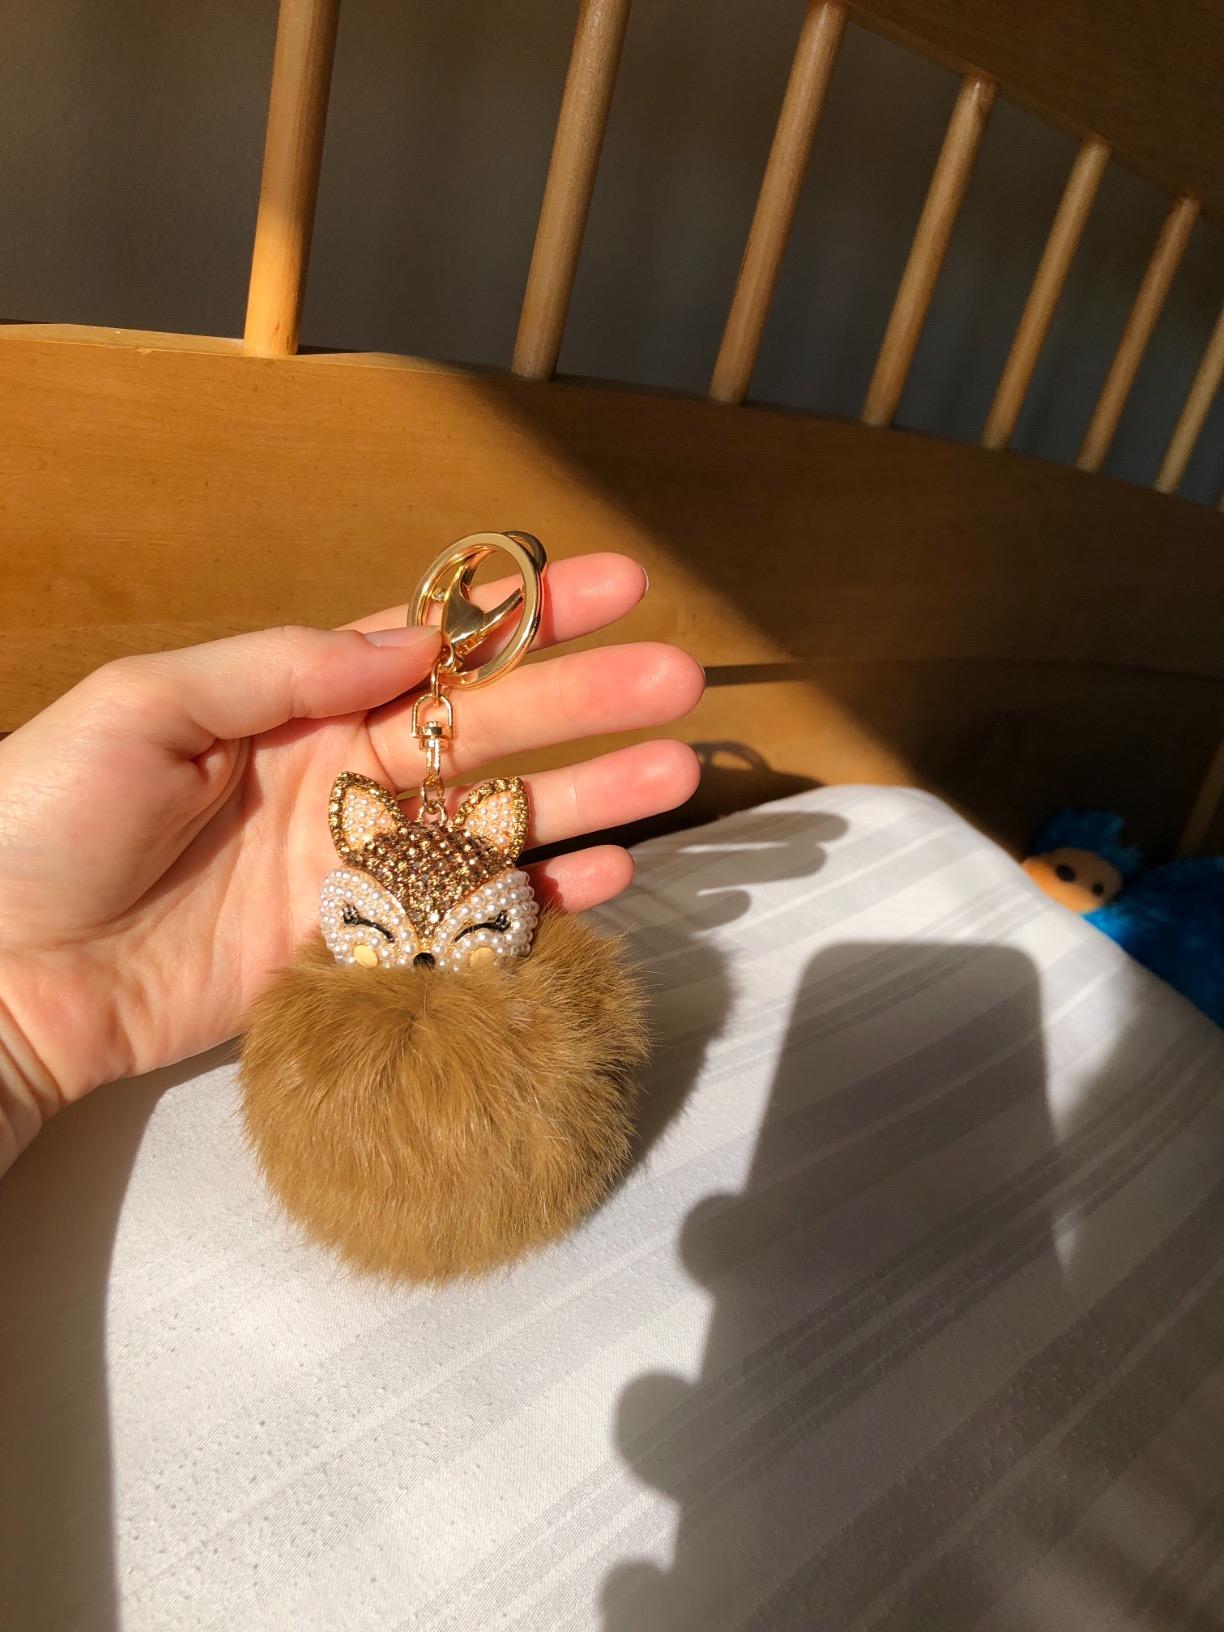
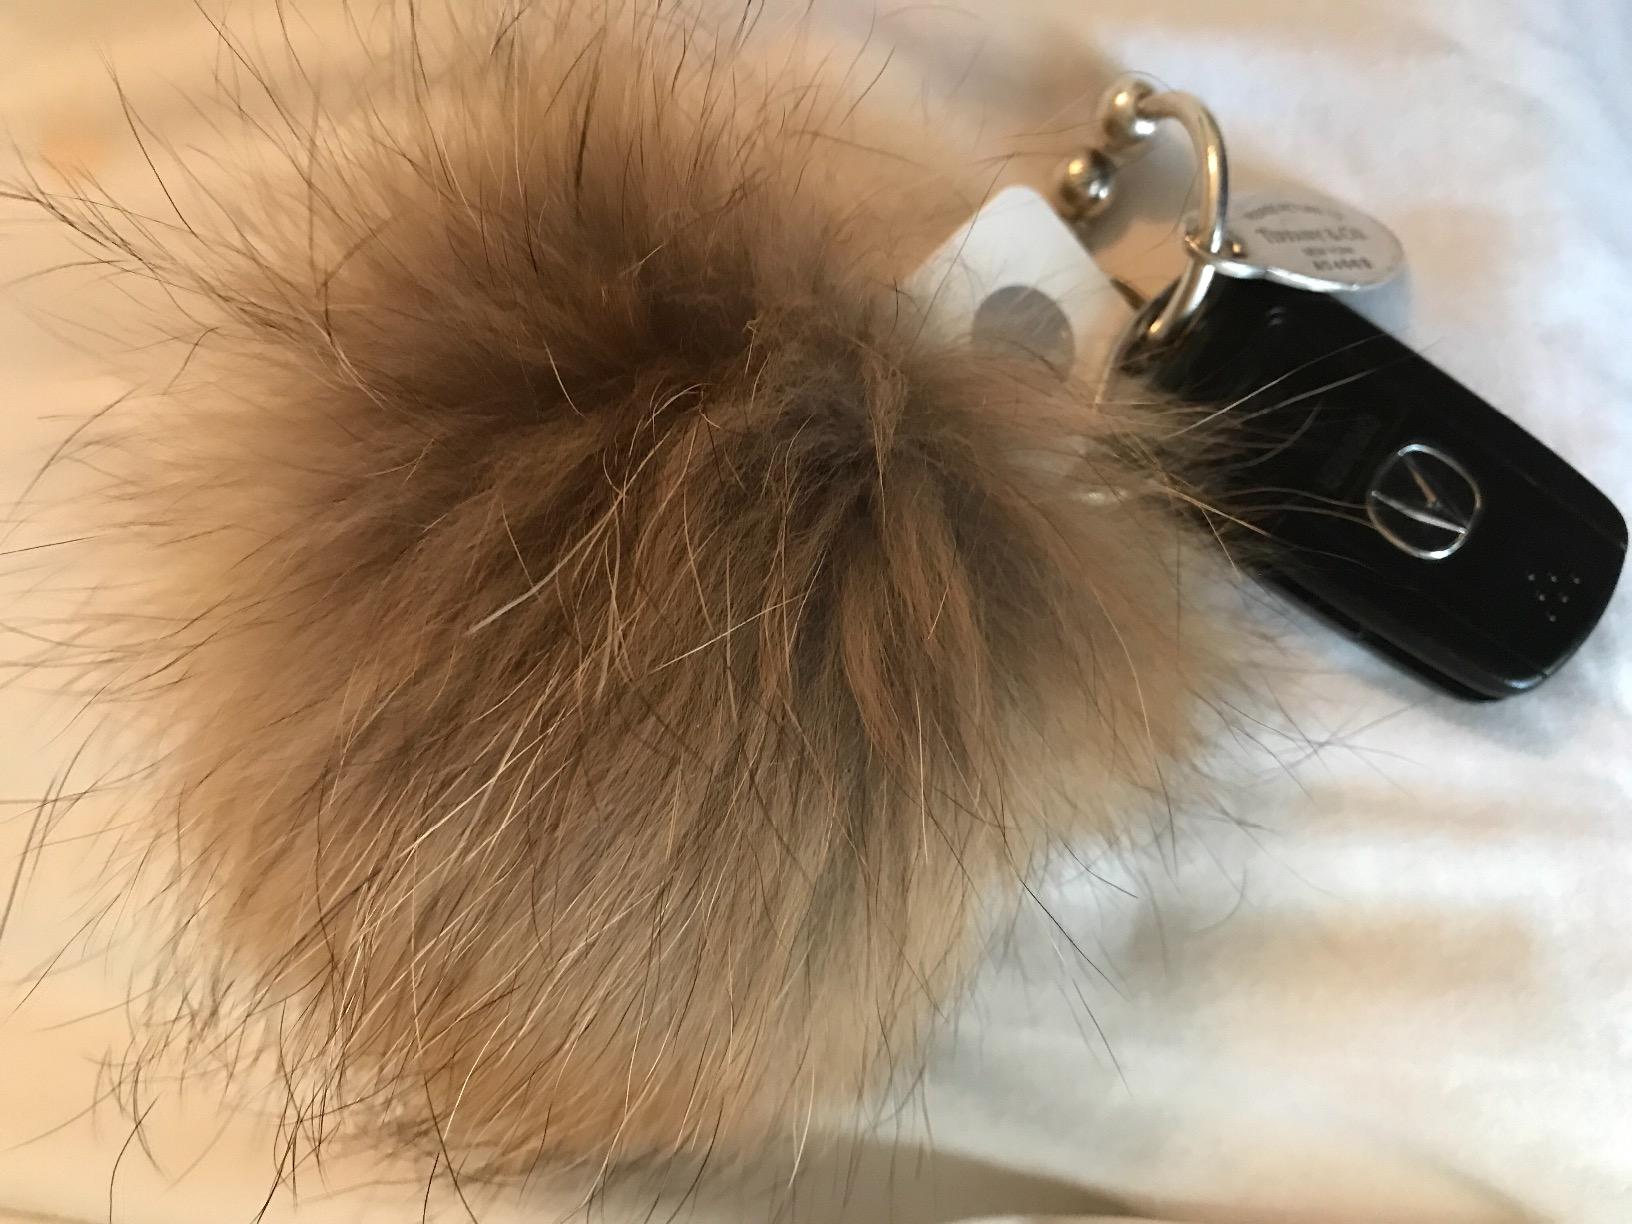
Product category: accessories_keychain
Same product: no